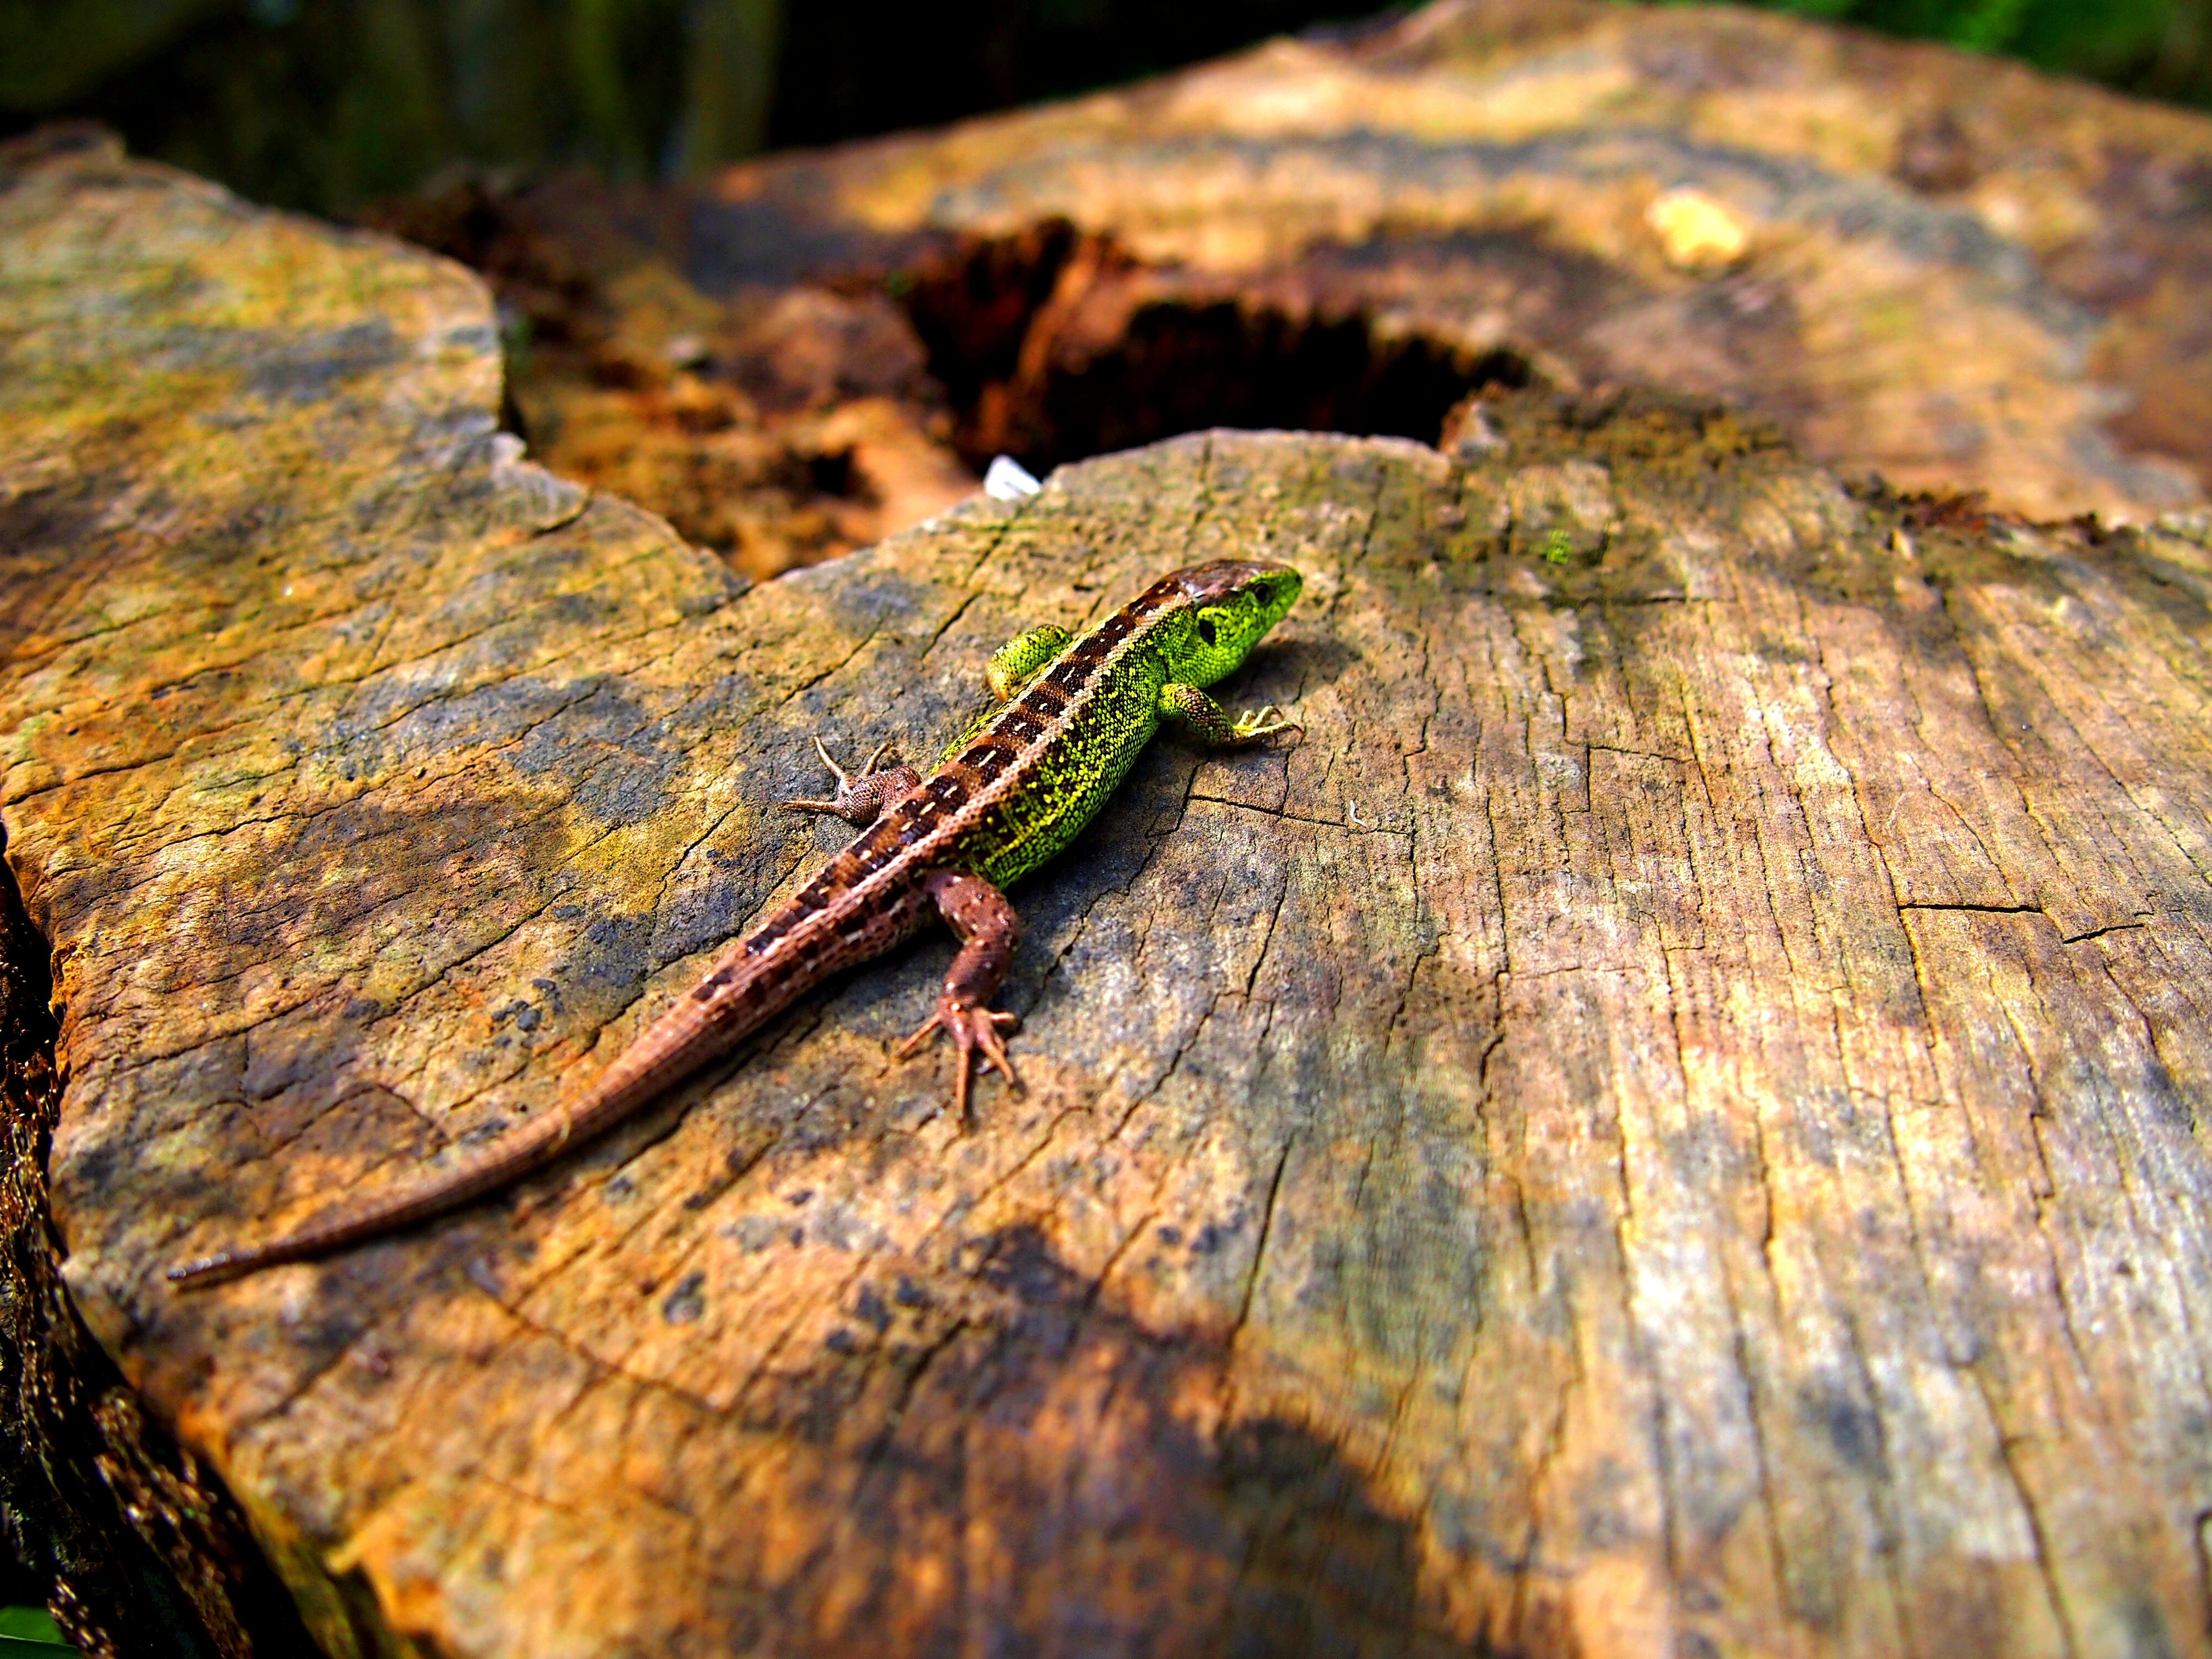
nature, forest, leaf, wildlife, green, autumn, reptile, amphibian, fauna, lizard, close up, vertebrate, macro photography, scaled reptile